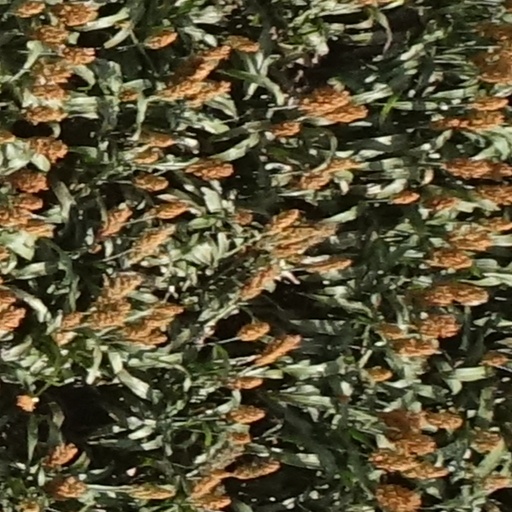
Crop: sorghum